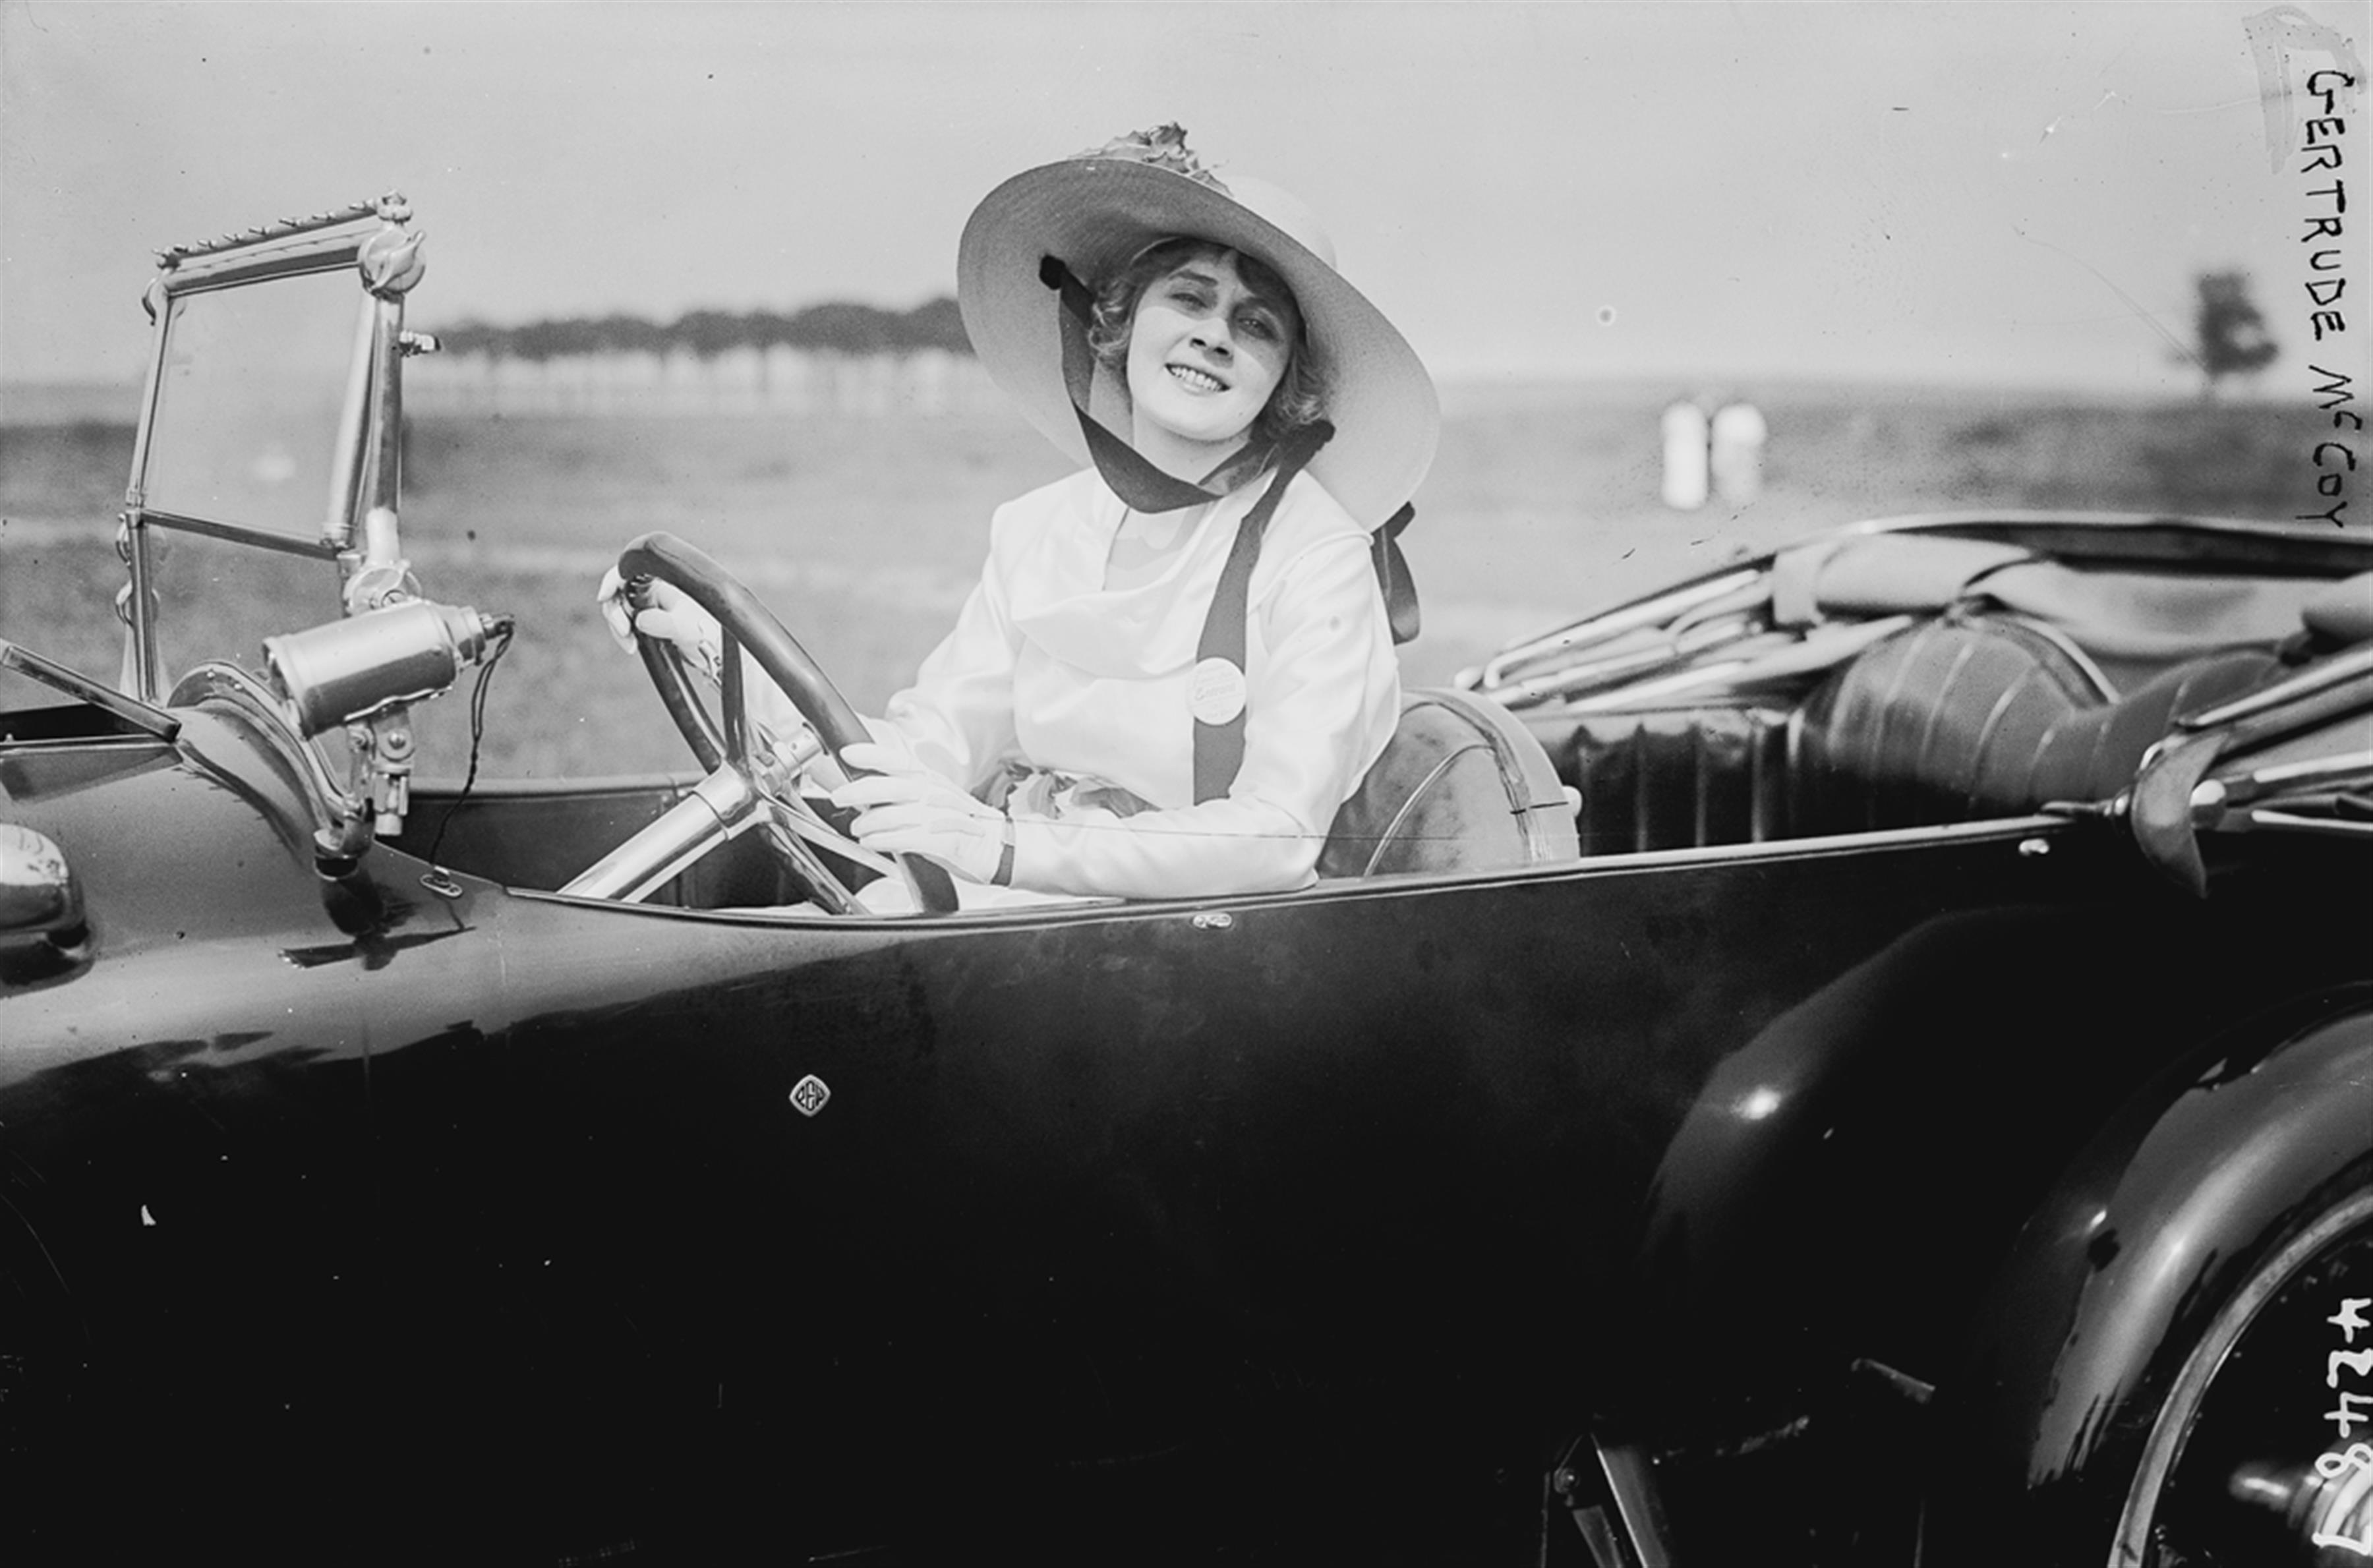
person, black and white, woman, road, car, vintage, automobile, driving, new york, vehicle, monochrome, lady, vintage car, happy, steering, history, classic, 1908, land vehicle, monochrome photography, old photos, automobile make, automotive design